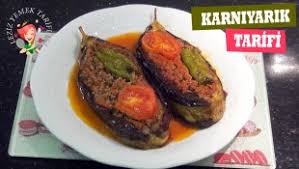
Yemek: karniyarik